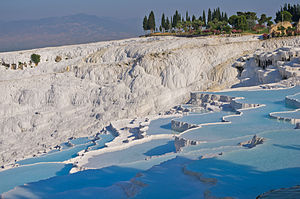
Pamukkale / Galleri
Pamukkale er et område i Tyrkiets Denizli-provins. Det består af hvide kalkstensterrasser, der er formet af naturen igennem en flere tusinde år lang periode, hvor vand fra varme kilder er løbet ned ad bjergsiden.